Robin S. Rosenbaum

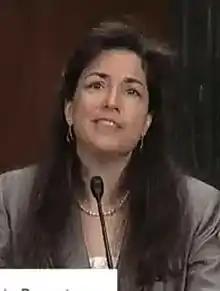
Rosenbaum in 2014

Robin Stacie Rosenbaum (born 1966) is an American lawyer who has served as a United States circuit judge of the United States Court of Appeals for the Eleventh Circuit since 2014. She previously was a United States district judge of the United States District Court for the Southern District of Florida from 2012 to 2014.